Benny Leonard

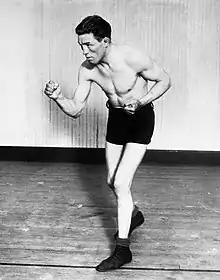
Champion Ted "Kid" Lewis

On September 23, 1918, Leonard fought a draw with future British World Welterweight Champion (BBOC) Ted Kid Lewis, another Jewish champion, before an exceptionally large crowd of 20,000 for the World Welterweight Title in Newark, New Jersey. Lewis fought cautiously for the first six rounds but opened up in the seventh and the eighth. The prestigious "New York Times" and "New York Tribune" considered the fight a draw, though a few newspapers believed Leonard had won. One reporter considered the bout farcical and lacking traditional boxing technique. "The Lincoln Star", as did other papers, gave Leonard the edge five rounds to two, but noted that the bout had no knockdowns or much hard punching.